Zoroastrianism in Iran

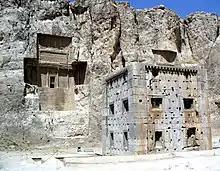
Shapur I's inscription at the Ka'ba-ye Zartosht

The Sasanian Empire (224–651) declared Zoroastrianism as the state religion and promoted a religious revival.